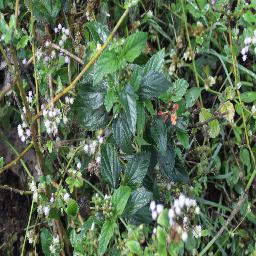
Label: lantana